Brewster & Co.

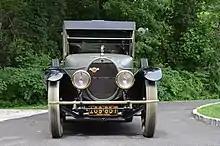
Brewster produced a unique two-piece folding windshield

By 1925, Brewster's car had few sales, trading with Europe had resumed, and Rolls-Royce America Inc was expanding and gaining bargaining power against Brewster. Executives from Rolls-Royce of America and Brewster met and decided on the purchase of Brewster & Co. and their debt. Brewster had chassis fitted with temporary seats and protection and driven from Rolls-Royce's Massachusetts plant to the Brewster Building in Long Island City, New York for bodies. The Rolls-Royce showrooms offered 28 standardized body styles so as to deliver cars to customers quicker and for a lower price. Customers could purchase models directly from the showroom as well. Brewster gave English city names to the coachwork choices manufactured in America, to include the Derby Touring Sedan, the York Roadster, the Huntington Limousine, the Avon Sedan, Newmarket Convertible Sedan, and the French city of Trouville Town Car.